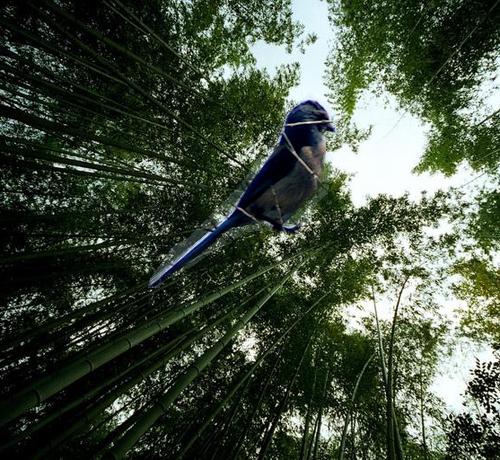
Bird species: Florida_Jay
Bird type: landbird
Background: land